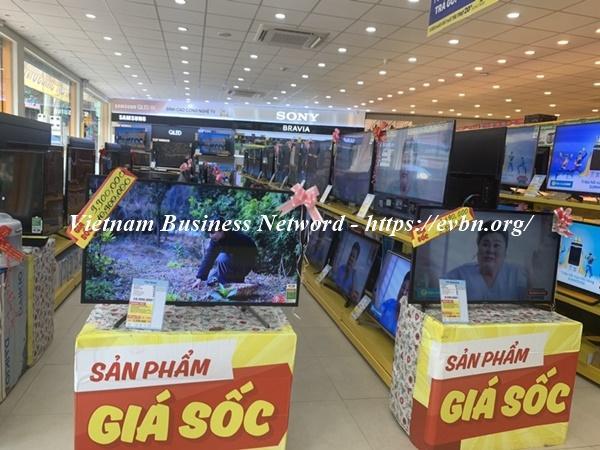
có nhiều loại ti vi được bày bán bên trong cửa hàng